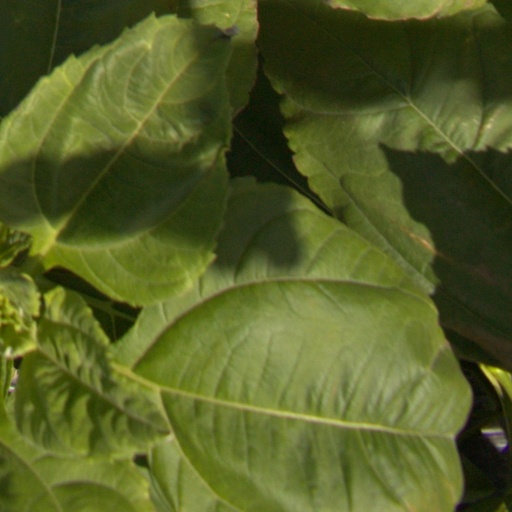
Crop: Jerusalem artichoke